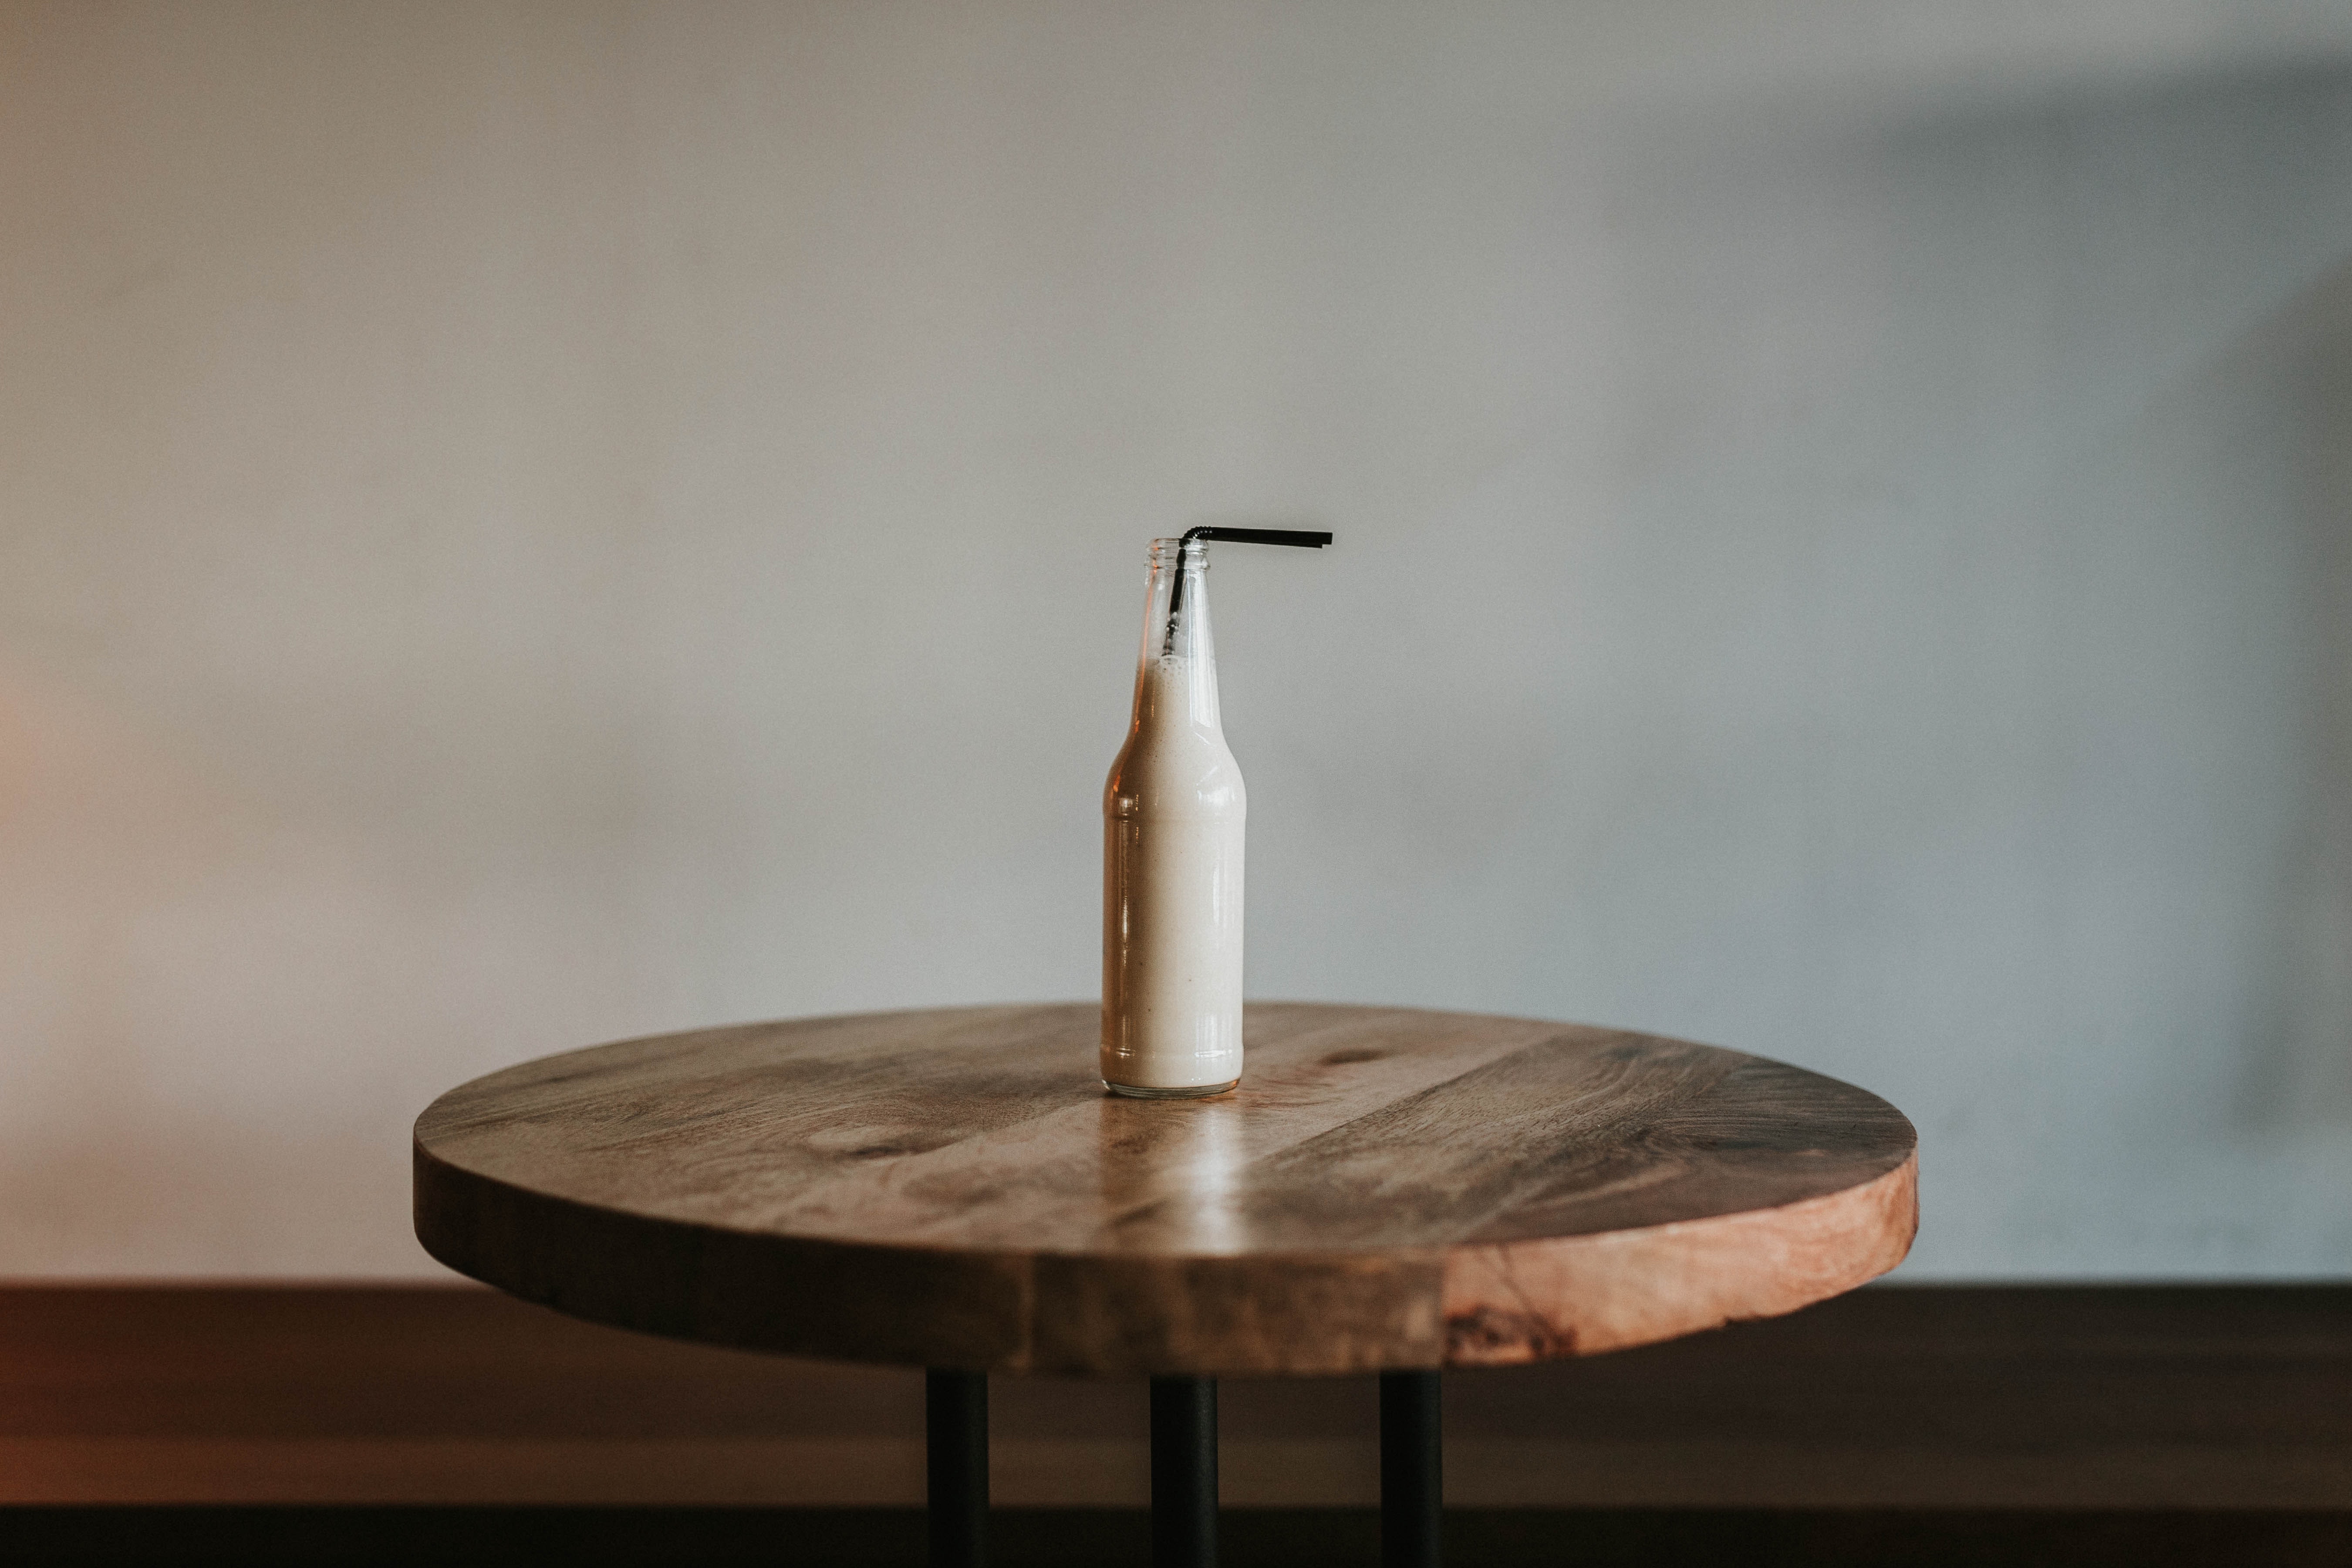
table, furniture, light fixture, lamp